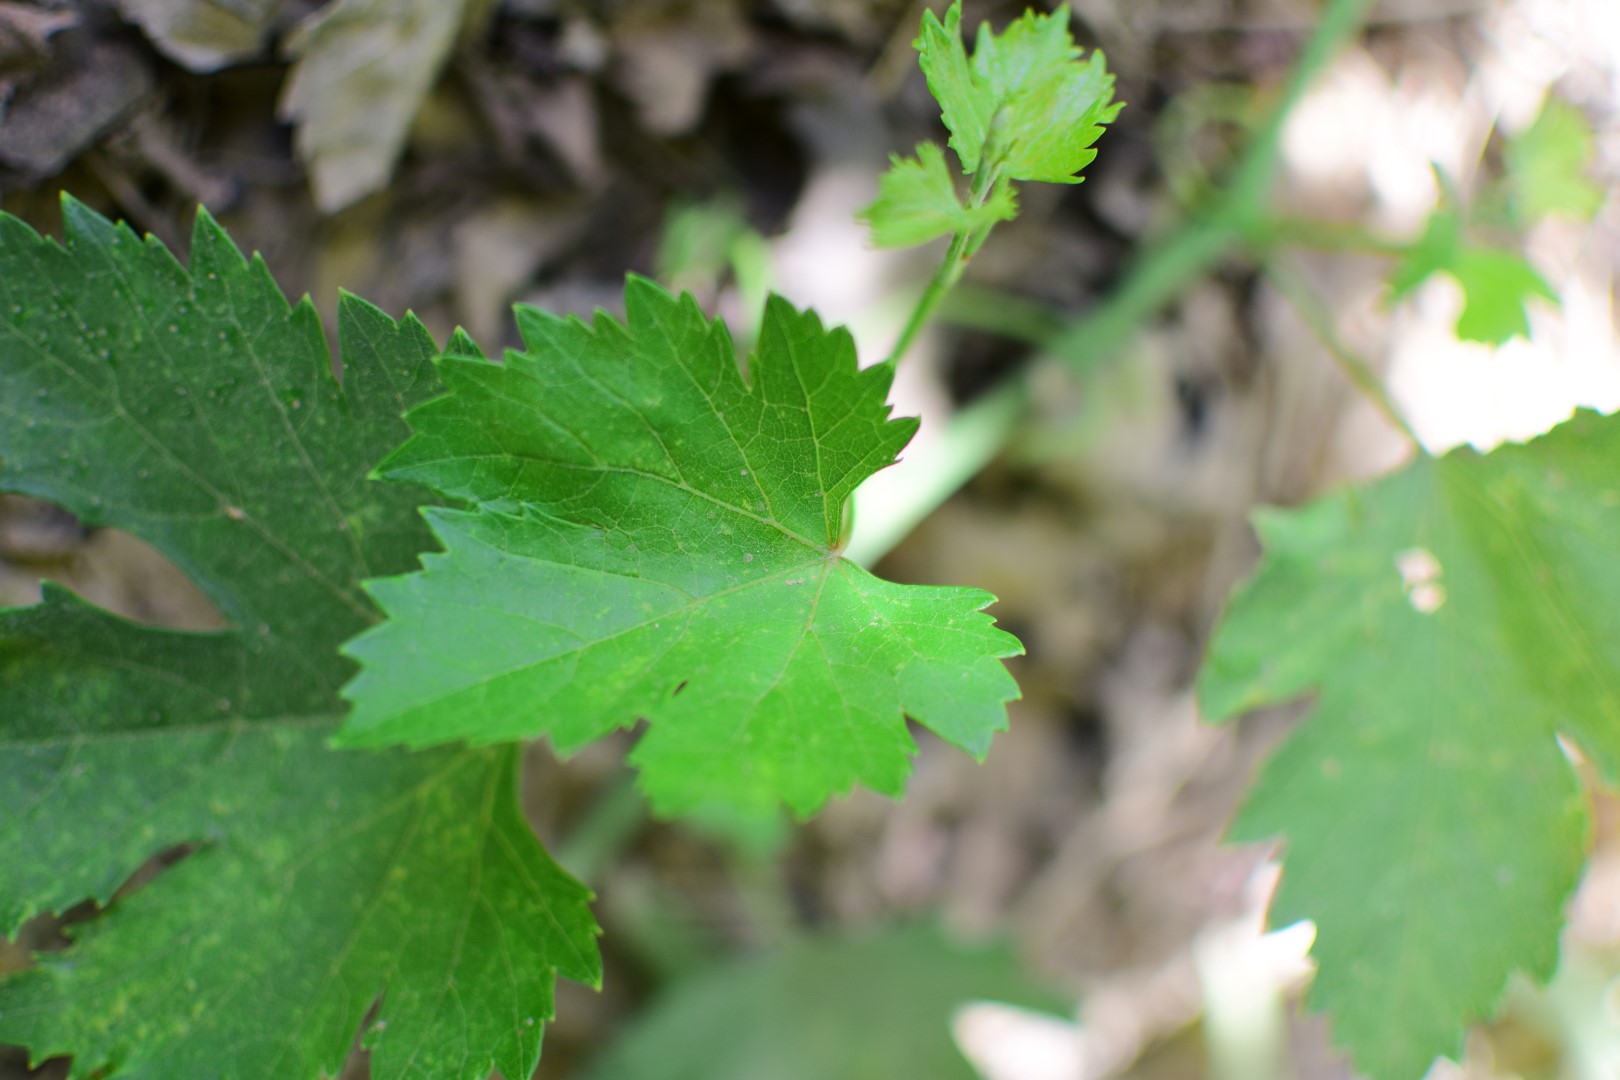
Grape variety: Halawani